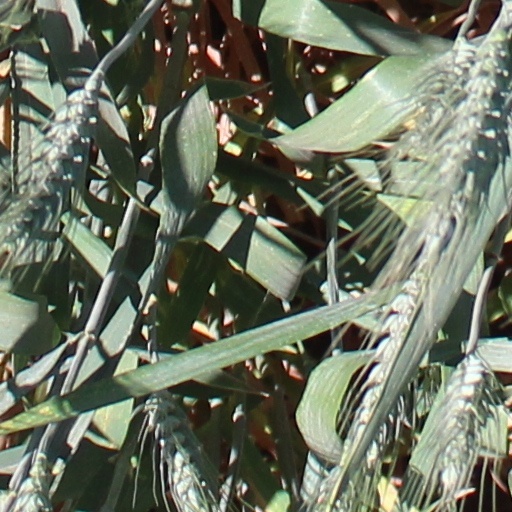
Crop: wheat